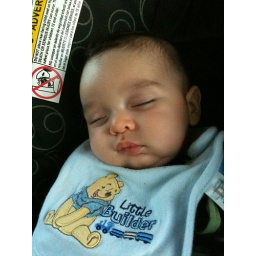
Sleeping in his car seat